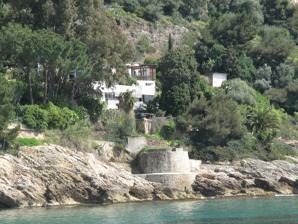
Building: E-1027
Country: Italy
Year built: 1929
Modernist villa in France designed by Eileen Gray E-1027 E-1027 on the shore of Cape Martin . General information Architectural style Modernism Town or city Roquebrune-Cap-Martin Country France Coordinates 43°45′36″N 7°27′47″E / 43.759875°N 7.463186111°E / 43.759875; 7.463186111 Design and construction Architect(s) Eileen Gray E-1027 is a modernist villa in Roquebrune-Cap-Martin , in the Alpes-Maritimes department of France . It was designed and built from 1926–1929 by the Irish architect and furniture designer Eileen Gray and the French/Romanian Architect Jean Badovici . L-shaped and flat-roofed with floor-to-ceiling windows and a spiral stairway to the guest room, E-1027 was both open and compact. This is considered to be Gray's first major work, making indistinct the border between architecture and decoration, and highly personalized to be in accord with the lifestyle of its intended occupants. The name of the house, E-1027, is a code of Eileen Gray and Jean Badovici , 'E' standing for Eileen, '10' Jean, '2' Badovici, '7' Gray. The encoded name was Eileen Gray's way of showing their relationship as lovers at the time when built. It is impossible to identify the exact individual contributions of Gray or Badovici to E-1027. Gray also designed furniture for the house, including a tubular steel table which would enable her sister to eat breakfast in bed without leaving crumbs on sheets, due to an adjustable top that caught the crumbs. Gray and Badovici separated shortly after the completion of the house and Badovici inherited the house in 1932. In 1938/1939 Le Corbusier painted significant murals which survive. Gray began working on a new house, Tempe à Pailla, in nearby Menton in 1931. Tempe à Pailla was furnished by Gray with flexible furniture designed to save space. Only a later house designed by Gray, Lou Pérou in Saint-Tropez , was fully architecturally realized by her. E-1027 and Le Corbusier Badovici inherited the house in 1932 and  visited regularly with his wife. The Swiss born-French Modernist architect, designer, painter, urban planner and writer Le Corbusier was a friend of Badovici and visited the house several times after Badovici and Gray had parted. While staying as a guest of Badovici in his house in 1938 and 1939, Le Corbusier painted bright murals on its plain white walls with his permission, sometimes in the nude. This change to her ex lover's house infuriated Gray, who considered the murals outright vandalism. In 2013, the architecture critic Rowan Moore said of the painting of the murals that "As an act of naked phallocracy, Corbusier's actions are hard to top...", adding that Le Corbusier was "seemingly affronted that a woman could create such a fine work of modernism" so he "asserted his dominion, like a urinating dog, over the territory". Le Corbusier became intricately tied with the future of the house. Failing to purchase it himself, he eventually bought a piece of property just east of E-1027, where he built a small, rustic cabin, his Cabanon de vacances . Here he would go for work and quiet contemplation, taking daily swims on the beach outside the house. After, he died in those very waters, the whole area was declared a "Site Moderne," or "Modern Site," and deemed an area of cultural and historical importance and international interest. Today, E-1027 is recognized as the founding element of this site. E-1027 today After its lengthy restoration, E-1027 opened to the public in July 2021. Gray's original furniture has been removed from the house, and was sold in the early 1990s at the auction house Sotheby's . Replica furniture was to be supplied for the house by Zeev Aram , a champion of Gray's work. Plans for the renovation were prepared by the French government, who designated it as a French National Cultural Monument. As a result, the state of France and the city of Roquebrune Cap Martin - through the national agency " Conservatoire du littoral " - bought the villa in 1999 and made it secure provisionally. A signboard during the restoration designated the restoration as an initiative of the state of France, the department "Alpes Maritimes" and the city of Roquebrune (expenses to be borne 50% / 10% / 40% respectively). The house is owned by the Conservatoire du littoral , who have delegated responsibility for it to the local commune of Roquebrune-Cap-Martin. It was the wish of Roquebrune-Cap-Martin that the restoration of E-1027 be managed by the architect Renaud Barres, who had previously produced a study on a possible restoration of the house, and that Barres should work with Burkhardt Rukschcio, an architect who had restored modernist buildings. The French Ministry of Culture wished that the restoration be managed by Pierre-Antoine Gatier, the chief architect for historic monuments in the south of France, who had little experience of modern buildings. By 2013 the restoration had cost € 600,000, and was criticised by Barres and Rukschcio who produced a "dossier which details, with convincing photographic evidence, departures from Gray's intent: thickening of metal rails, original glazing and light switches replaced by standard 21st-century products, a stair clumsily misplaced and mis-dimensioned, a colour scheme different from the 1929 version." In 2016, the Getty Foundation contributed a $200,000 grant to the ongoing restoration work. E-1027 after restoration (2013) corrosion of the frames and of the metal work E-1027 after restoration (2013) one example of many cracked walls Visits are by guided tour only and for groups of no more than 12 persons. The production of a 2015 biographical film about Gray, The Price of Desire , supported part of the restoration. References